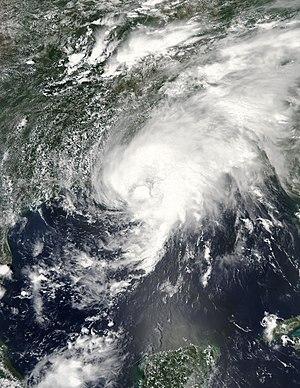
La tempête tropicale Bill est le troisième système tropical de la saison 2003. C'est la 2ᵉ utilisation du nom Bill pour un cyclone tropical, après l'ouragan Bill en 1997.
La Saison cyclonique 2003 dans l'océan Atlantique nord commence officiellement le 1ᵉʳ juin 2003 mais la première tempête tropicale, Ana, se forma dès le 20 avril 2003. La saison prit fin le 11 décembre avec la tempête tropicale Peter, soit près de deux semaines après la fin théorique du 30 novembre. Ce fut la sixième saison en termes d'activité dans le bassin Atlantique, depuis le début de la prise de statistiques, à égalité avec la saison 1936 et derrière les saisons 2005, 1995, 1933, 1887 et 1969.